William Walker (composer)

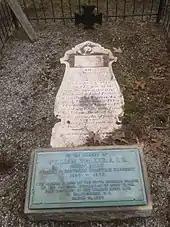
William Walker's grave in Spartanburg, South Carolina

Two of Walker's tunebooks remain in print. Facsimiles of his "Southern Harmony" (1854 edition) continue in use at an annual singing in Benton, Kentucky. Until 2010, Walker's "Christian Harmony" existed in two editions: a facsimile reprint of the 1873 edition, and a revision by O.A. Parris and John Deason first published in 1958, employing the more familiar note-shapes of Jesse B. Aikin.